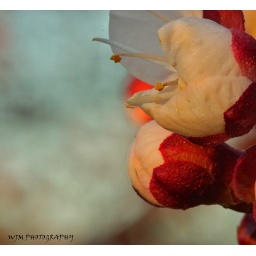
Fruit trees around home in flower.